Frank Leslie

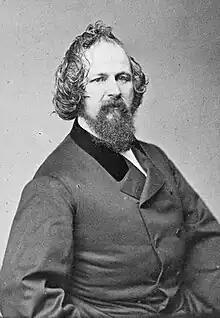
Photograph of Frank Leslie, c. 1861

Frank Leslie (March 29, 1821 – January 10, 1880) was an English-born American engraver, illustrator, and publisher of family periodicals.